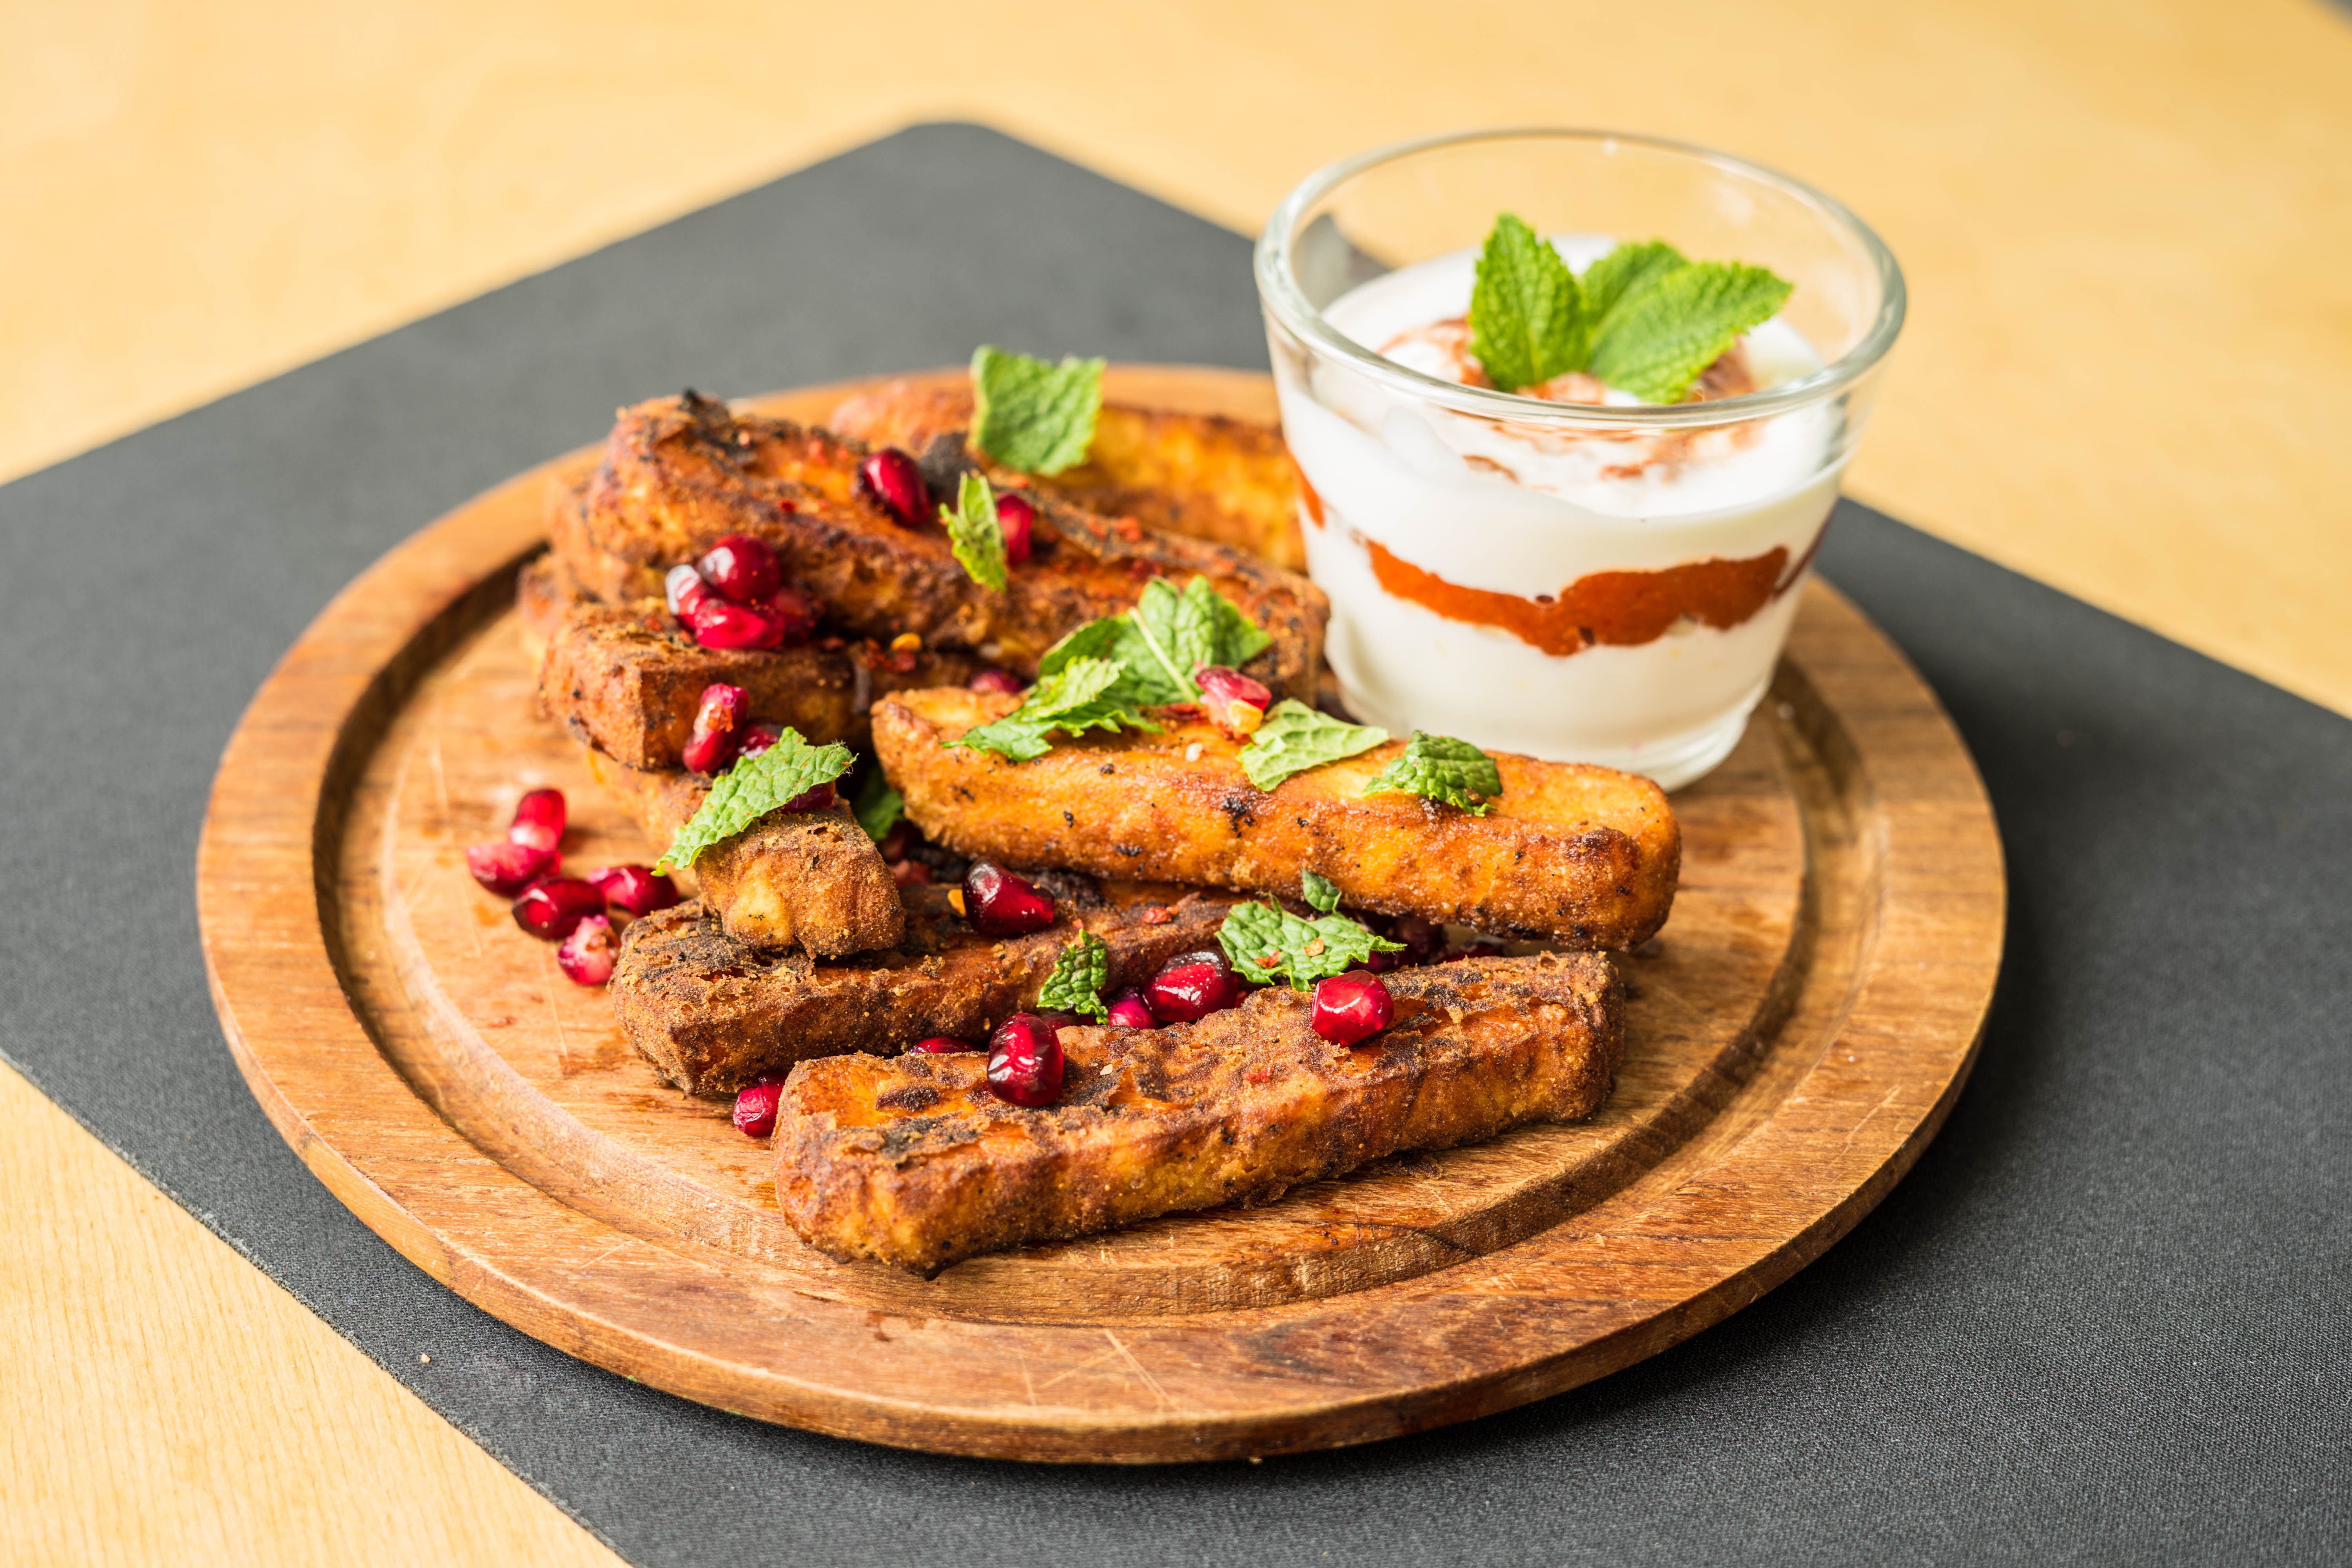
dish, meal, food, produce, vegetable, plate, breakfast, eat, deep fried, meat, lunch, cuisine, sauce, delicious, mint, hipster, cook, pomegranate, main course, hearty, frieze, court, street food, exotic, vegetarian food, frisch, crispy, hip, bruschetta, cutting boards, halloumi, frits